Pizzi (Portuguese footballer)

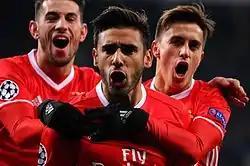
Pizzi (left), Eduardo Salvio and Franco Cervi celebrating a goal against Dynamo Kyiv in October 2016

Pizzi scored 12 times in 48 games over the 2016–17 season as Benfica won a domestic double. He was voted Player of the Month consecutively from October/November to December, and eventually Player of the Season at the LPFP Awards.